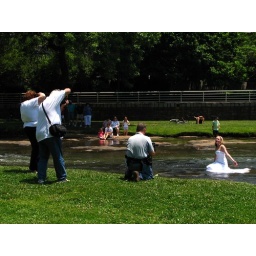
Bride sitting in the river